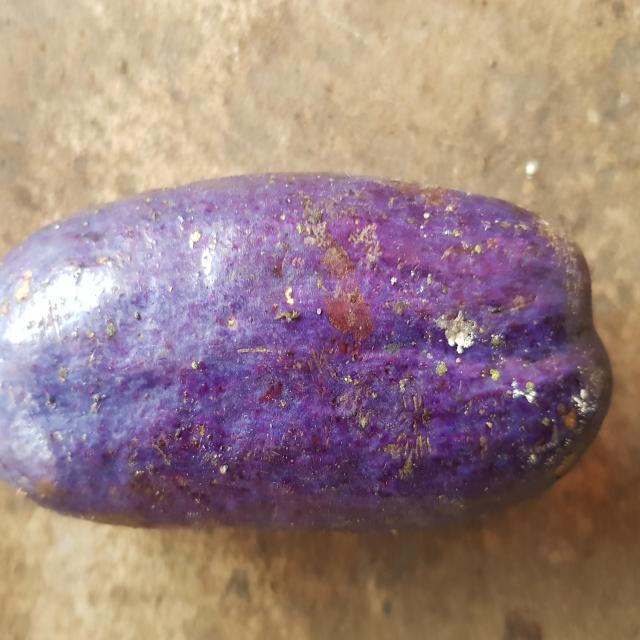
Plum grade: unaffected